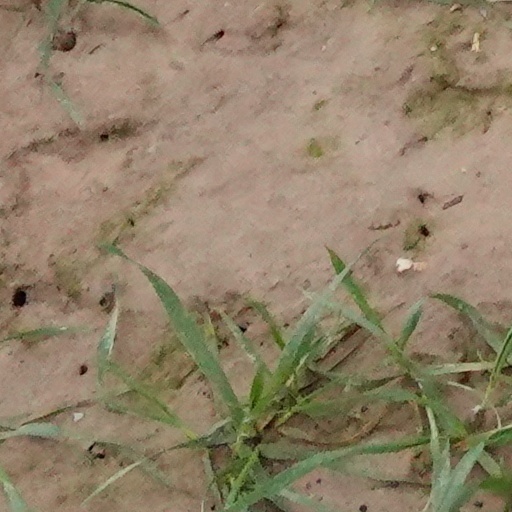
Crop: wheat